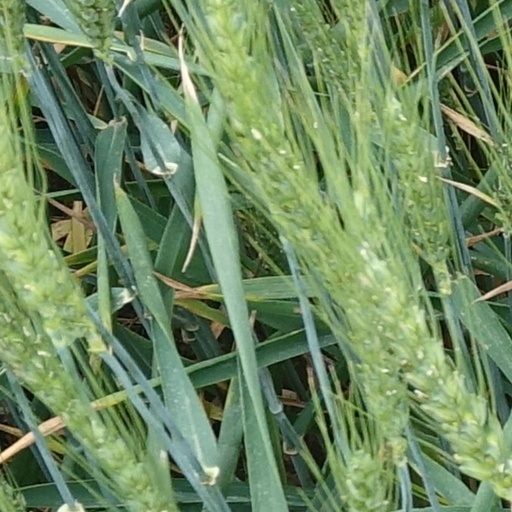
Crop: wheat